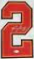
Number: 2